William Boultbee Sleath

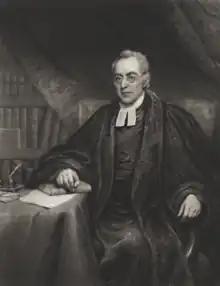
William Boultbee Sleath, 1813 engraving

William Boultbee Sleath (c. 1763 – 21 October 1843) was an English teacher and clergyman who was headmaster of Repton School from 1800 to 1830.